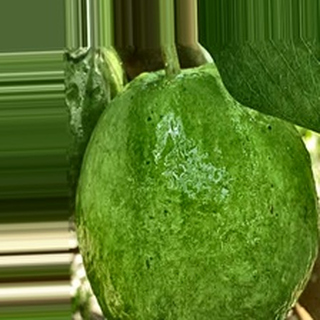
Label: healthy_guava